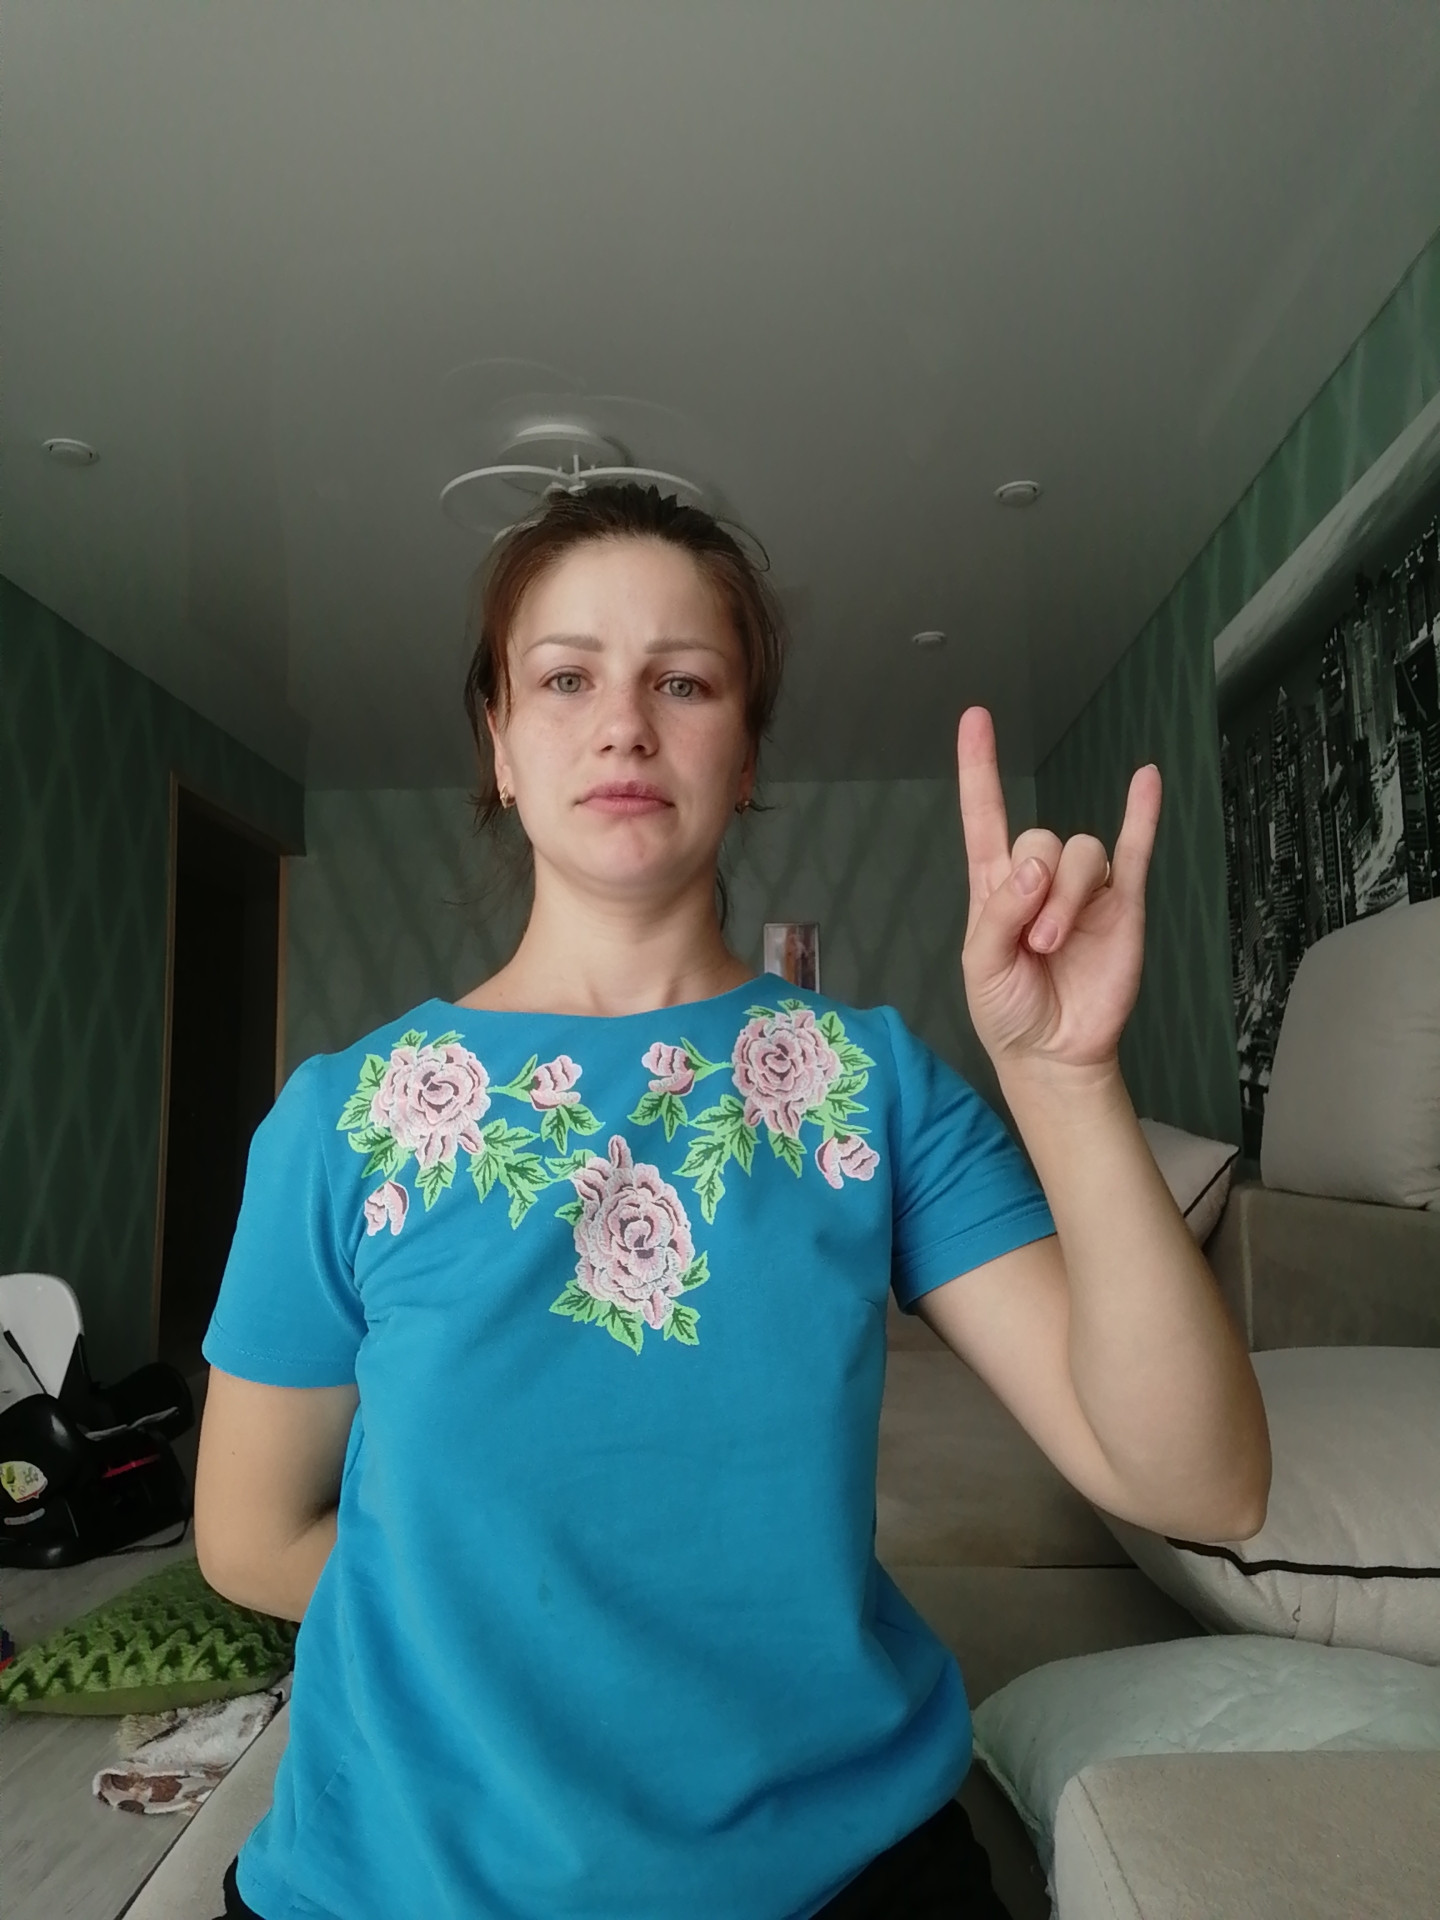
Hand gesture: rock